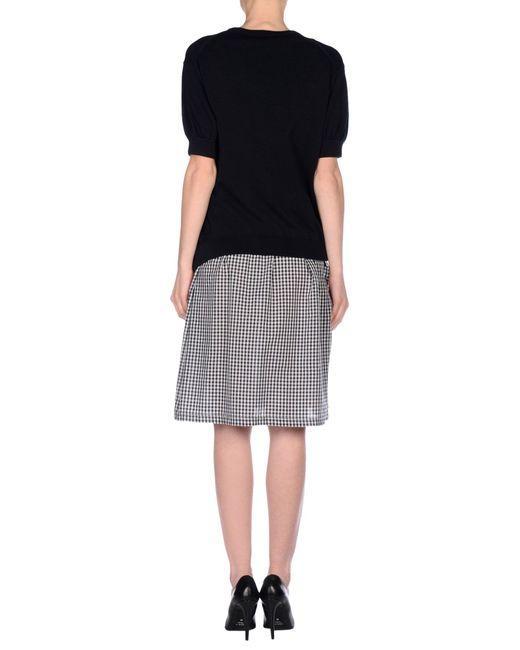
Schwarzes Slim Fit Oberteil mit Rundhalsausschnitt aus Baumwolle